William Clough

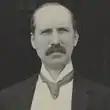
William Clough

William Clough (13 May 1862 – 11 May 1937) was a British Liberal Party politician.